Nova TV (Romania)

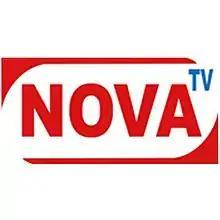
Current logo (2004–present)

Nova TV is a Romanian television channel, set up in Mediaș and it was first released on January 19, 2004, at 17.30. Nova TV is the only local television in the northern area of Sibiu County.